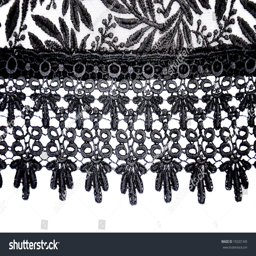
beautiful ruff pattern on the cloth .